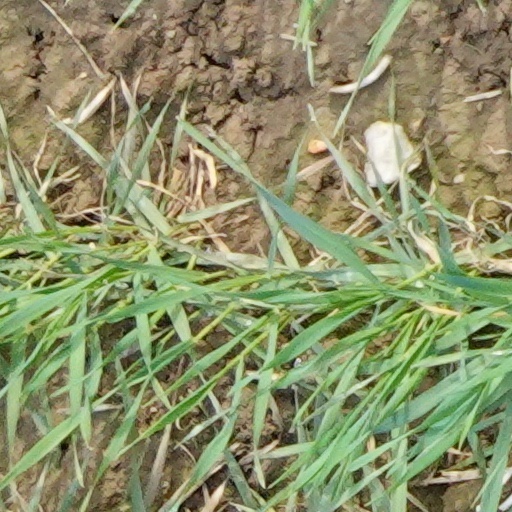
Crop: wheat